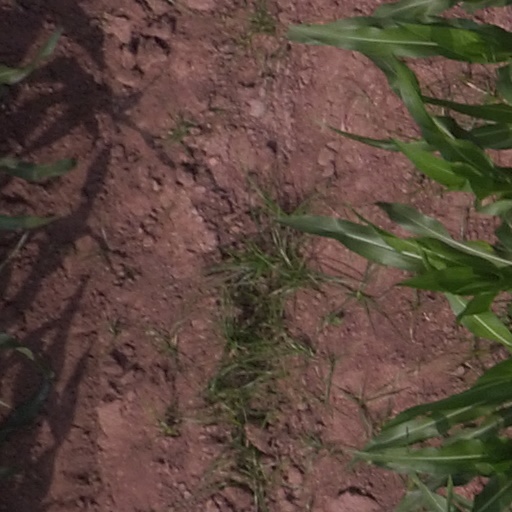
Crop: maize; corn